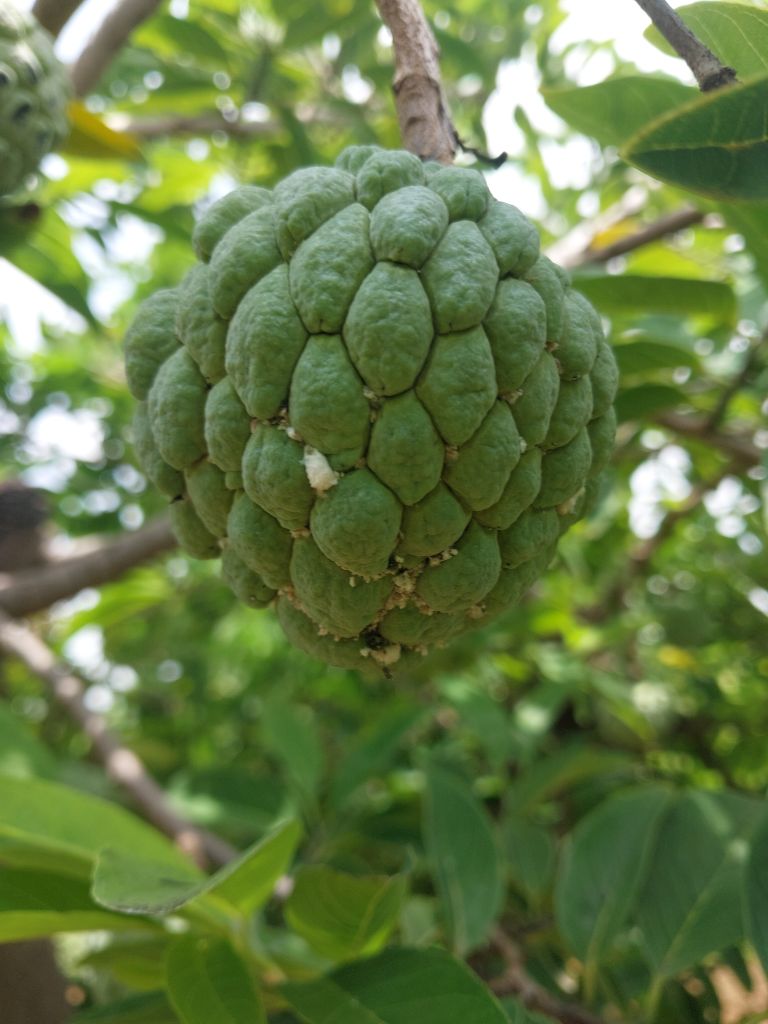
Disease label: Mealy Bug